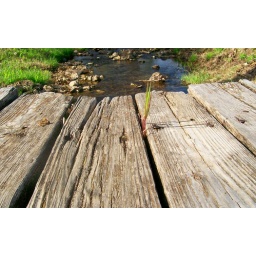
A small wooden bridge over a running creek.